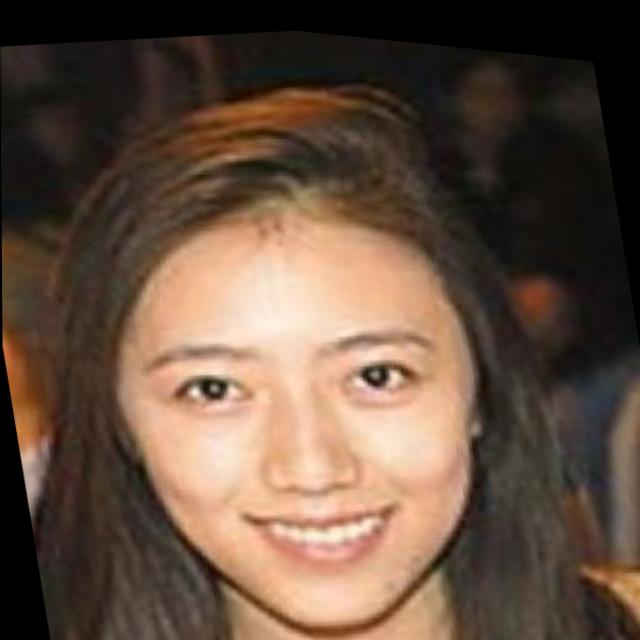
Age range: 21-44